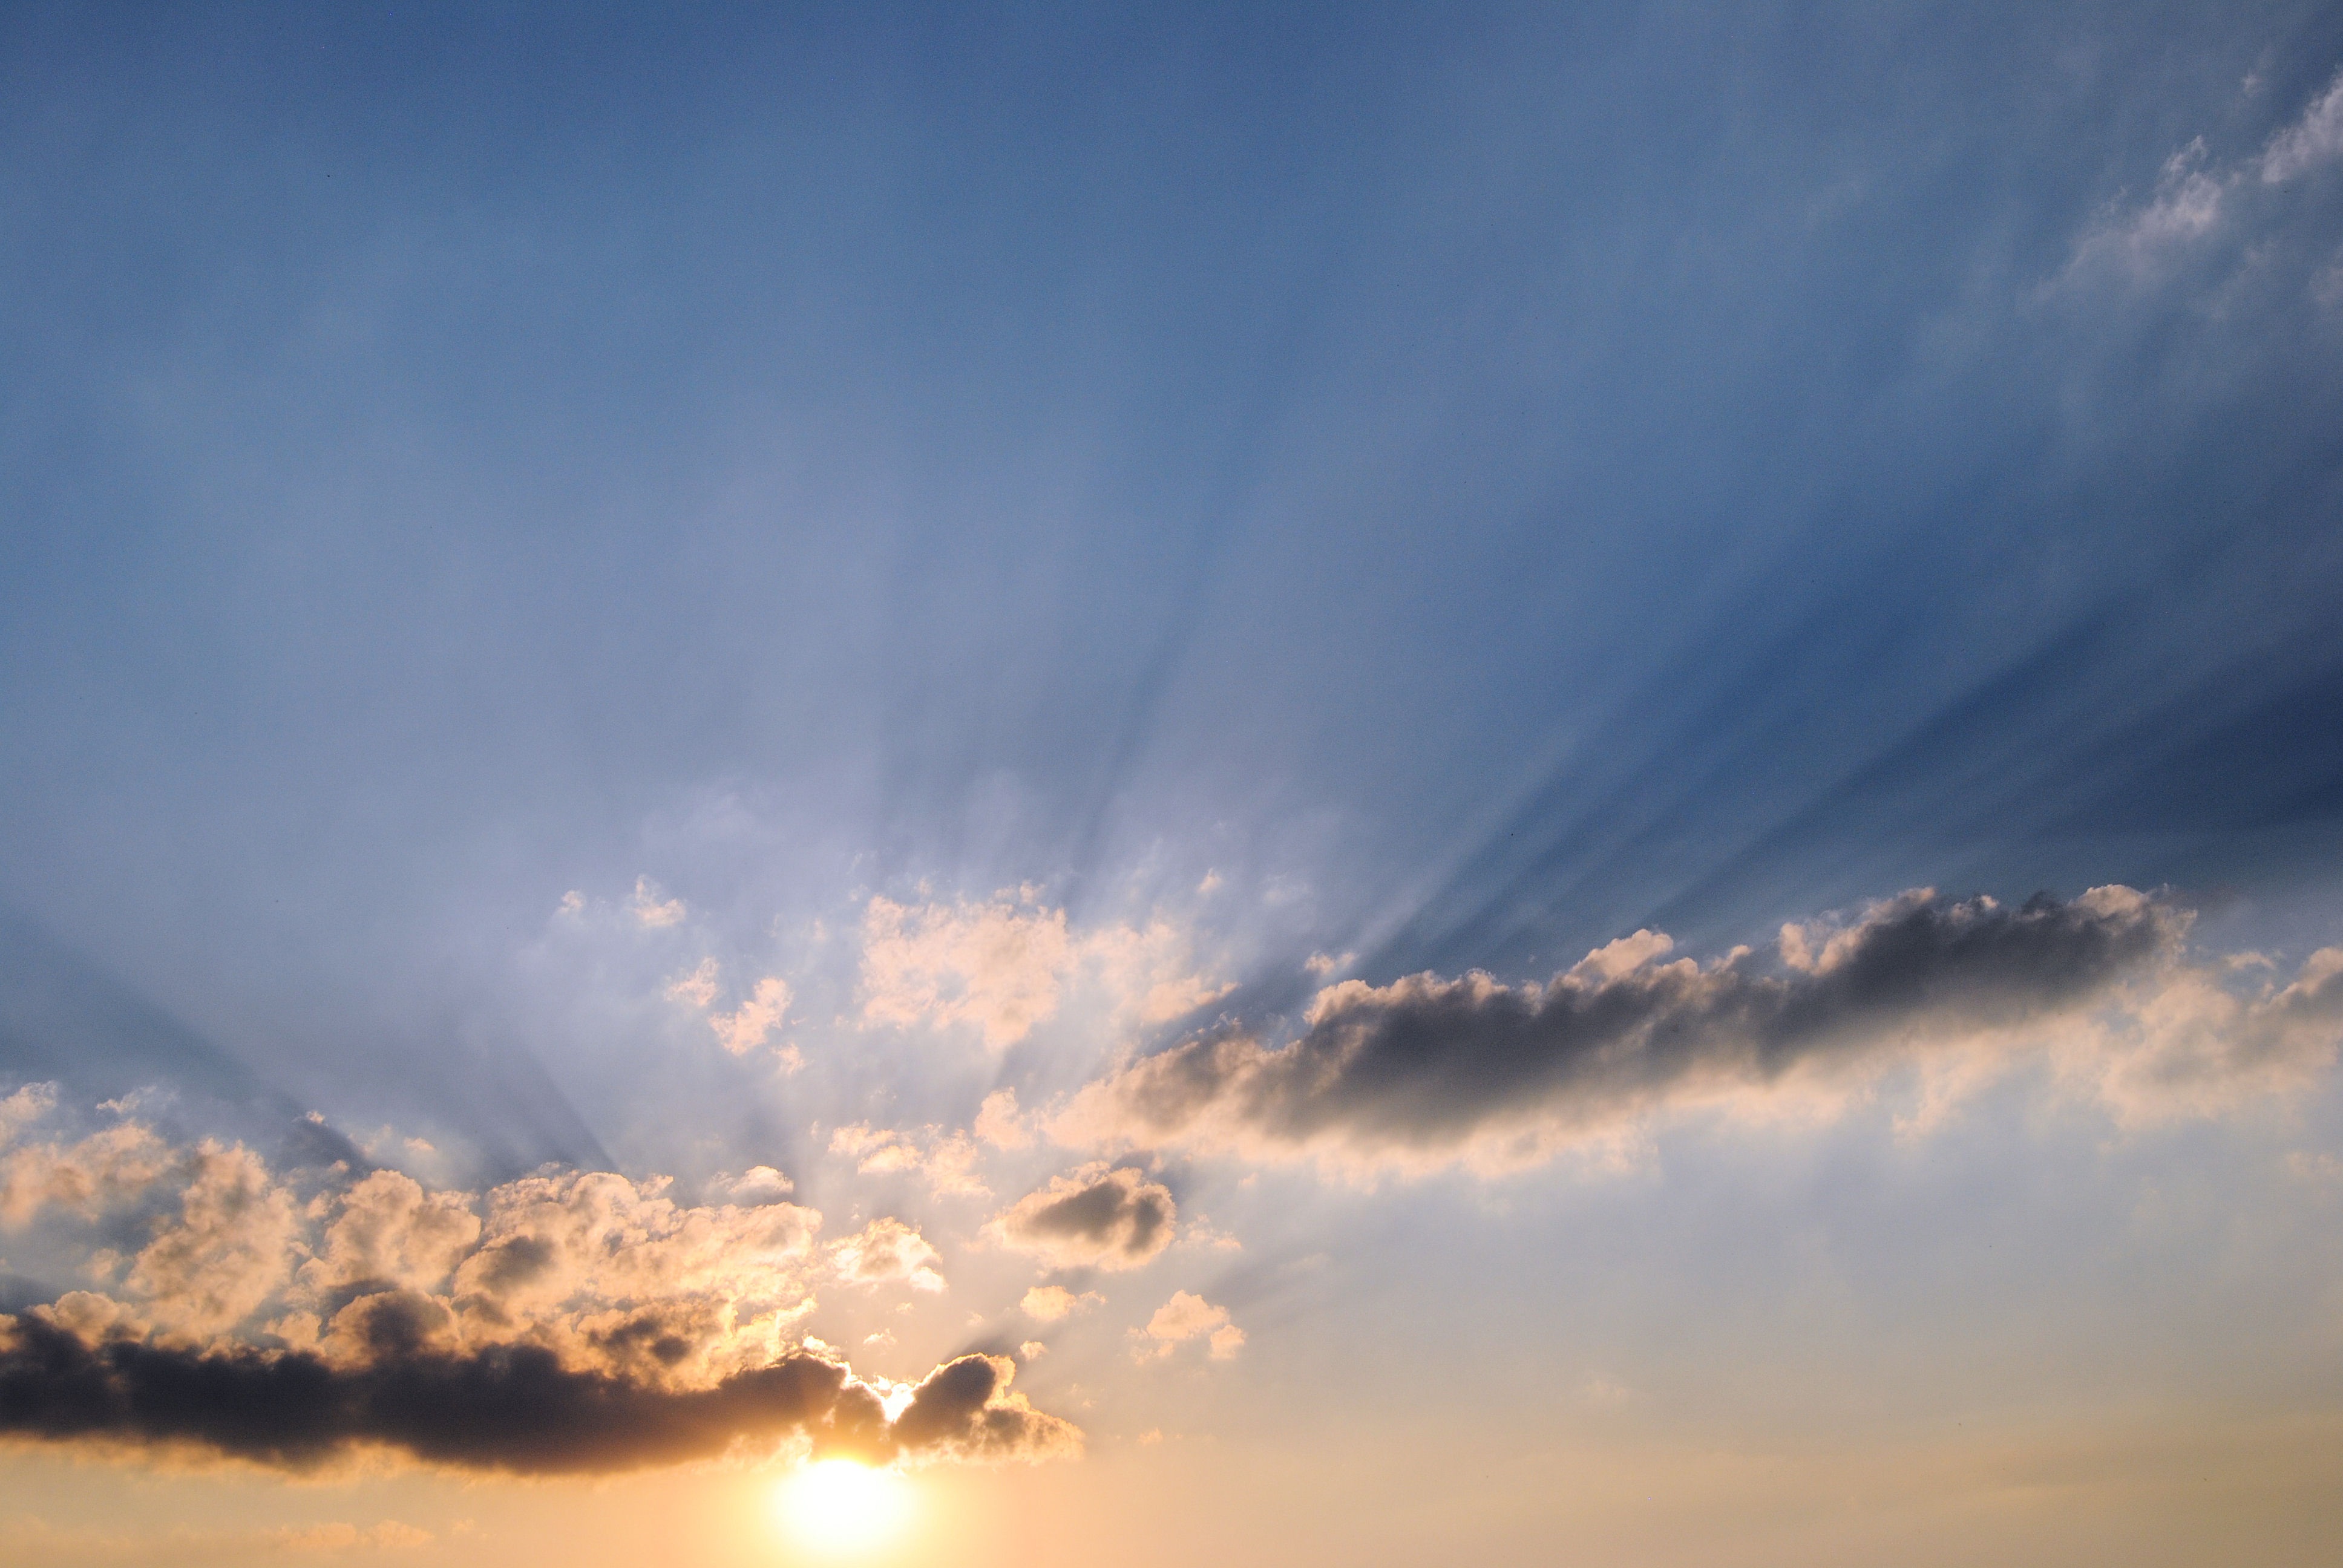
sea, horizon, cloud, sky, sun, sunrise, sunset, sunlight, morning, dawn, atmosphere, dusk, evening, weather, cumulus, clouds, afterglow, the rays, meteorological phenomenon, atmospheric phenomenon, atmosphere of earth